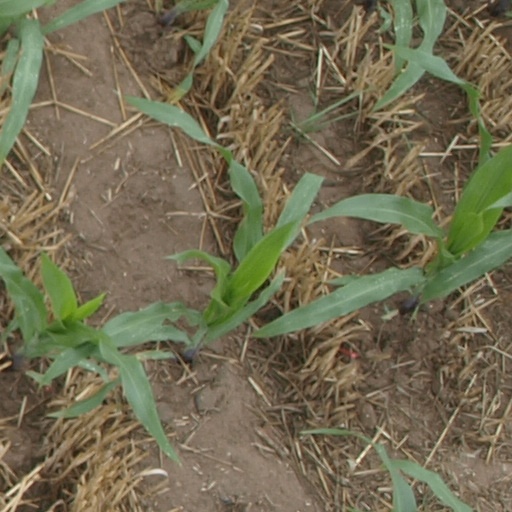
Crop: maize; corn